Two-dimensional electronic spectroscopy

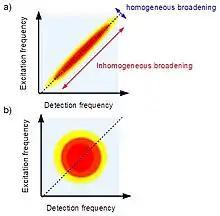
Lineshape Evolution: a)Example of the lineshape at population time close to zero b) Example of the line shape at large population time

Thanks to the high spectral resolution, this technique acquires information based on the two dimensional shape of the peaks. When formula_2 is close to zero the diagonal peaks show an elliptical lineshape as is shown in the figure on the right. The width along the diagonal line represents the inhomogeneous broadening which contains information about interactions between the environment and the system. If the system is composed of a large amount of identical molecules, each of them interacts with the environment in a different way; this implies that the same electronic state of each molecule assumes different small variations. The value of the linewidth will be close to the one calculated in the linear absorption spectrum. On the other hand, the linewidth along the off-diagonal shows a smaller value with respect to the diagonal one. In this case the spectral broadening contains a contribution from a local interaction inside of the system; for this reason, the width reflects the homogeneous broadening.